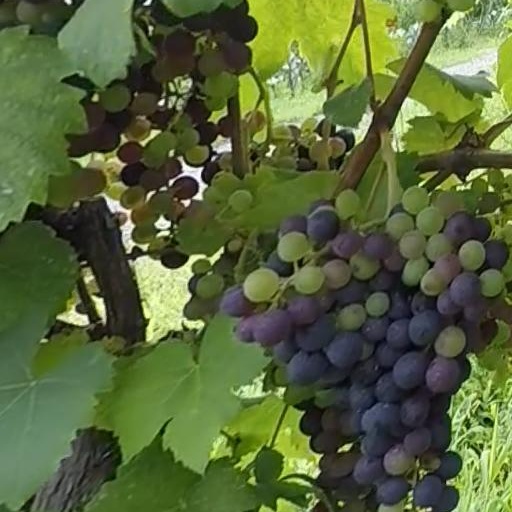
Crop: grape